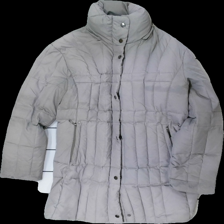
View: front
Type: Jacket
Category: Ladies
Brand: Not in the list
Brand text on label: danwear
Colors: Grey
Material: 100% polyester
Cut: Regular
Size: 42
Season: Winter
Stains: Major
Price range: 100-150
Recommended usage: Export